Boeing C-17 Globemaster III in Australian service

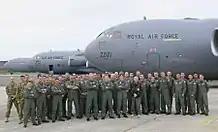
Australian, British and United States C-17 Globemasters and aircrew in Britain during June 2007

Ahead of the delivery of Australia's first C-17s, RAAF personnel received training on the aircraft in the United States. From May 2006 a group of pilots and loadmasters led by Wing Commander Linda Corbould, the commanding officer designate of No. 36 Squadron, undertook conversion training with the USAF's C-17 units at Altus Air Force Base and Charleston Air Force Base. A group of 48 technical personnel also received training at Charleston and McChord Air Force Base from September that year. No. 36 Squadron began a period of intensive training once Corbould delivered A41-206 to Amberley on 7 December 2006, and the unit achieved initial operating capability status in September 2007. Also in 2007, the RAAF's No. 1 Air Operations Support Squadron was expanded by 80 personnel to provide air load teams to support the Globemasters. A project to acquire the equipment needed to allow the RAAF's C-17s to be used in the aeromedical evacuation role and develop associated crew procedures began in late 2007. The first Globemaster aeromedical evacuation sortie was flown on 5 September 2008, the day after the type was certified to operate in this role. On 8 December 2008, Corbould led the RAAF's first all-female aircrew during a training flight over South East Queensland to mark the second anniversary of the entry of the Globemaster into service; the squadron did not have another all-female aircrew until 2020. A team of USAF trainers was posted to Amberley until the RAAF had sufficient C-17 pilots who were qualified to instruct others. The RAAF began training new C-17 pilots in early 2010 after the flight simulator was delivered, and the first Australian-trained pilots graduated in early May that year.